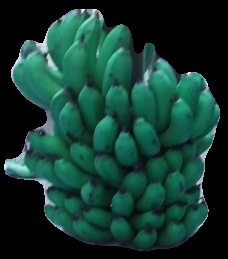
Variety: pachbale
Grade: grade2